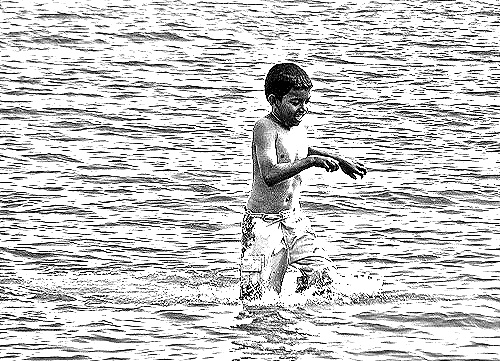
Portrait style: Sketch Portrait